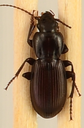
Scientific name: Pterostichus restrictus
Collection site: Rocky Mountains NEON (RMNP), plot RMNP_012